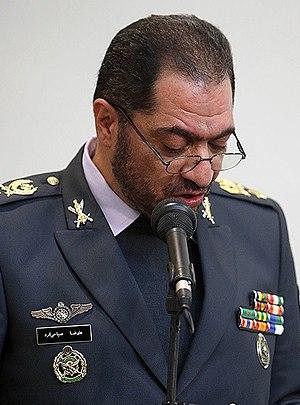
La Force de défense aérienne de la République islamique d'Iran est chargée de coordonner et d'exploiter les activités de défense aérienne de l'armée et du CGRI et de renforcer le réseau intégré de commandement et de contrôle de la défense aérienne du pays.